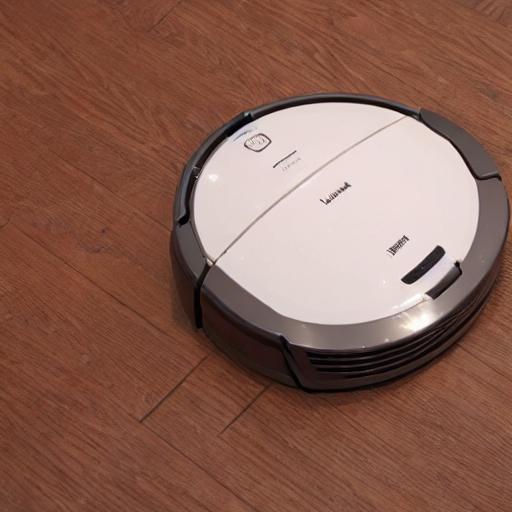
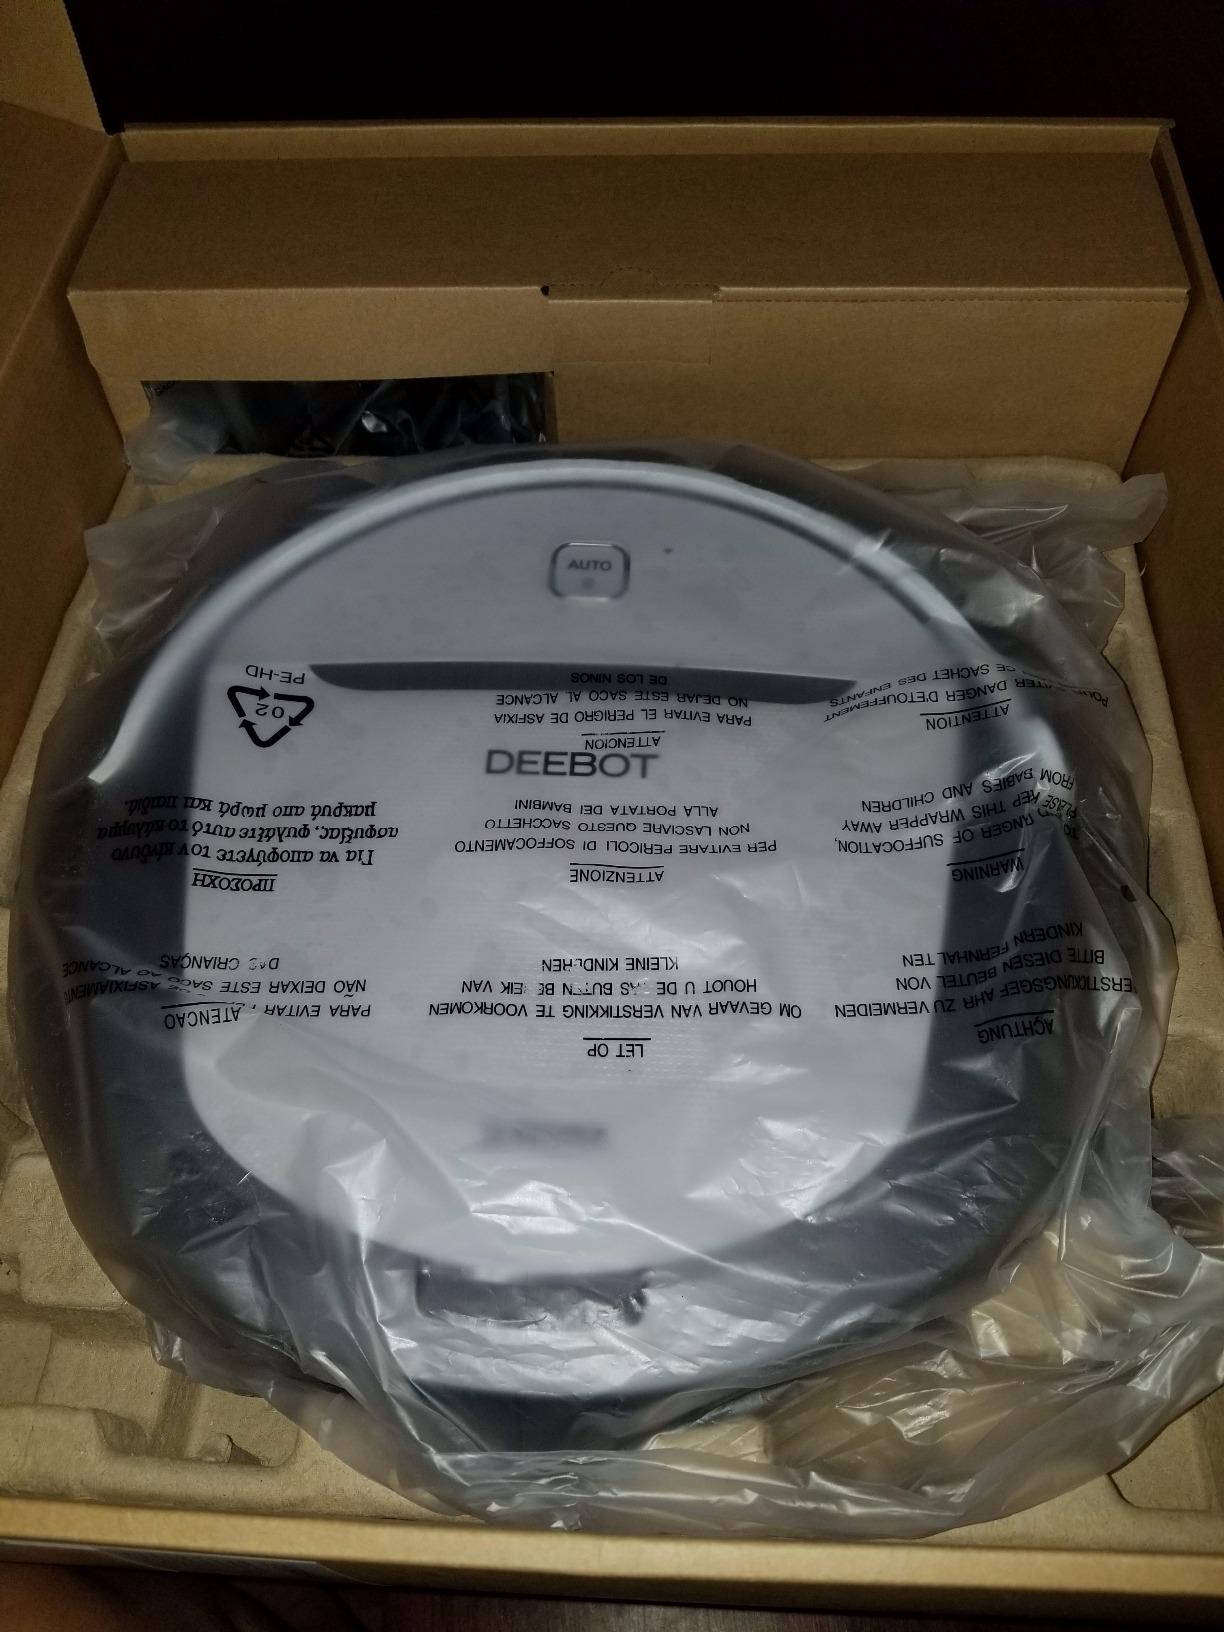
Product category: items_vacuum
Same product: no